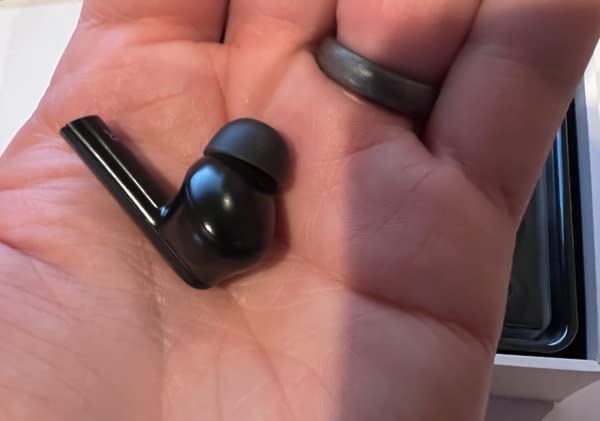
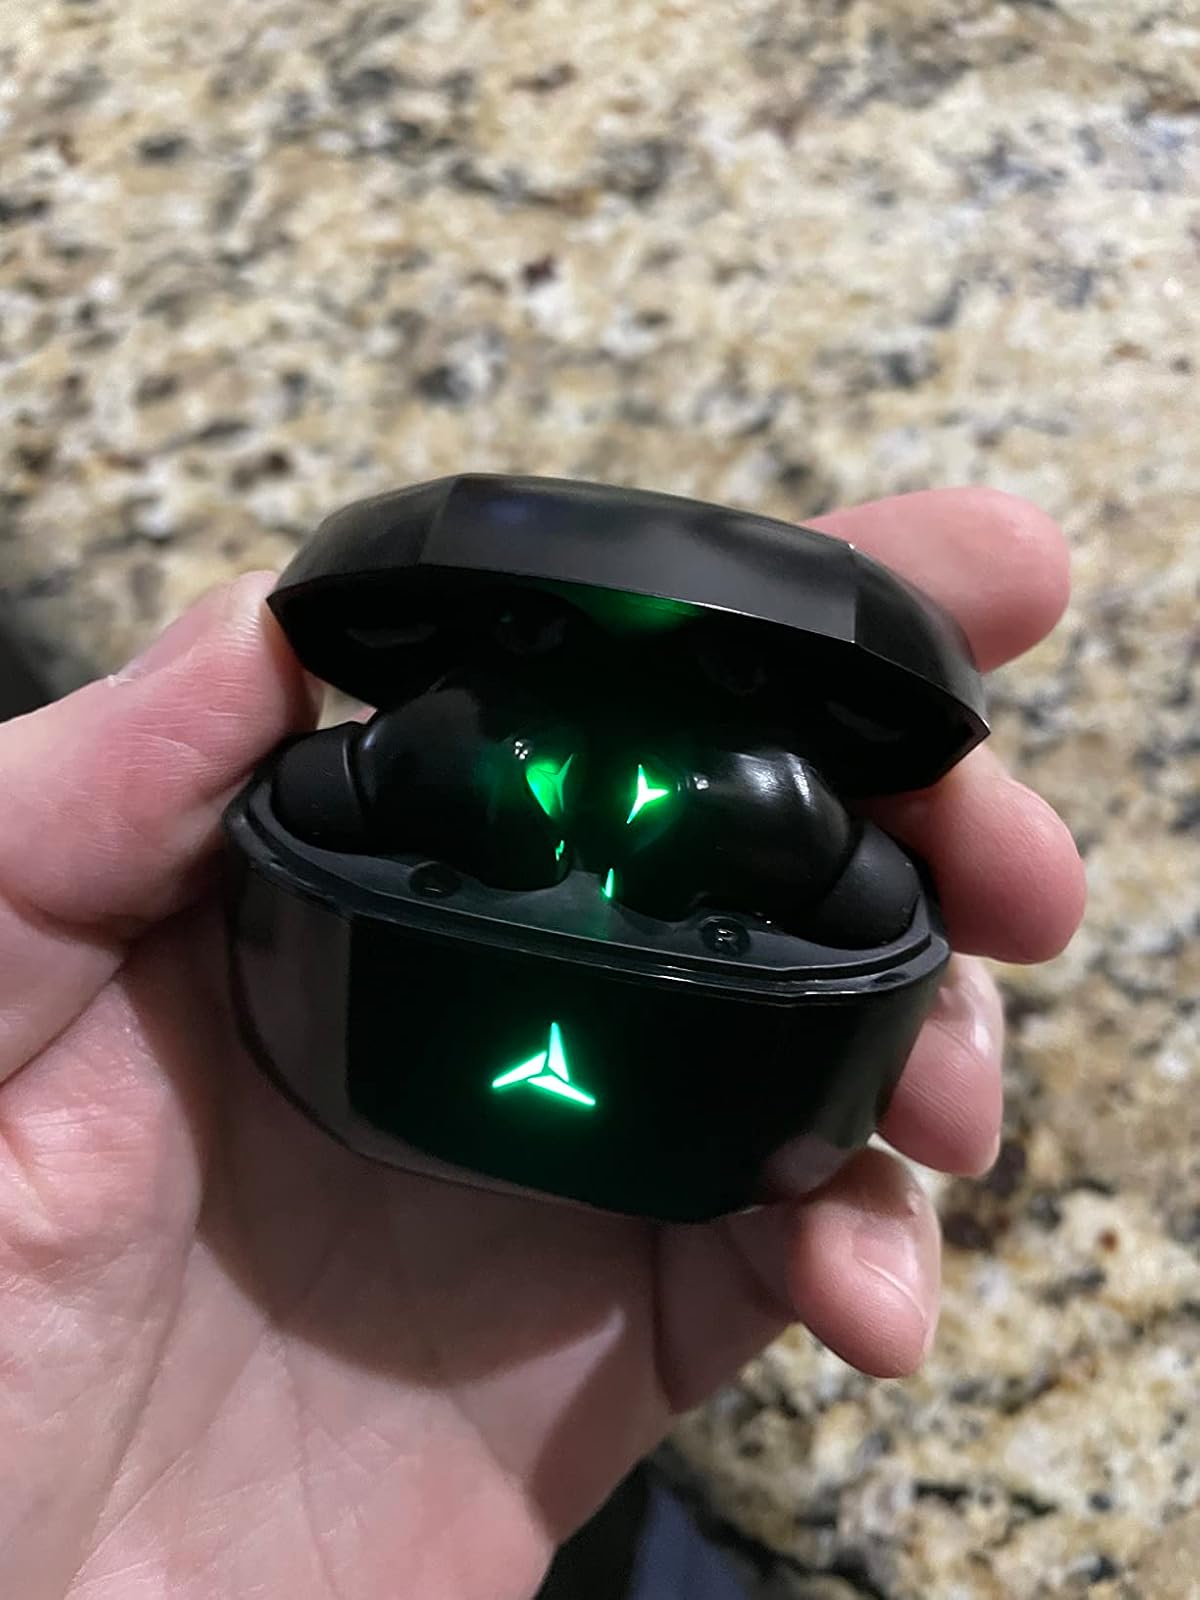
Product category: earbuds
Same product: yes